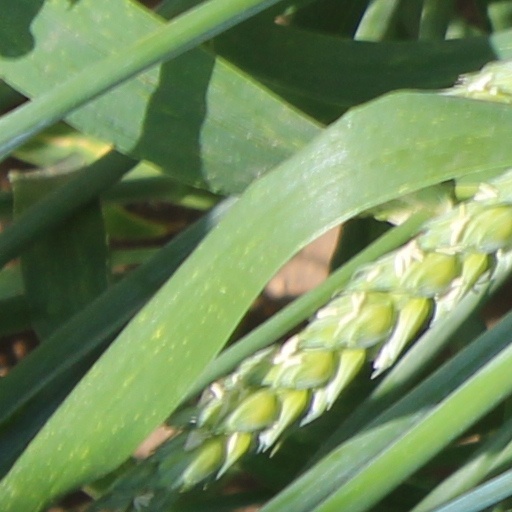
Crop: wheat